Ioan Prundeanu

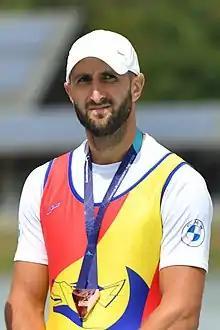

Ioan Prundeanu (born 17 January 1993) is a Romanian rower. He competed in the 2020 Summer Olympics.